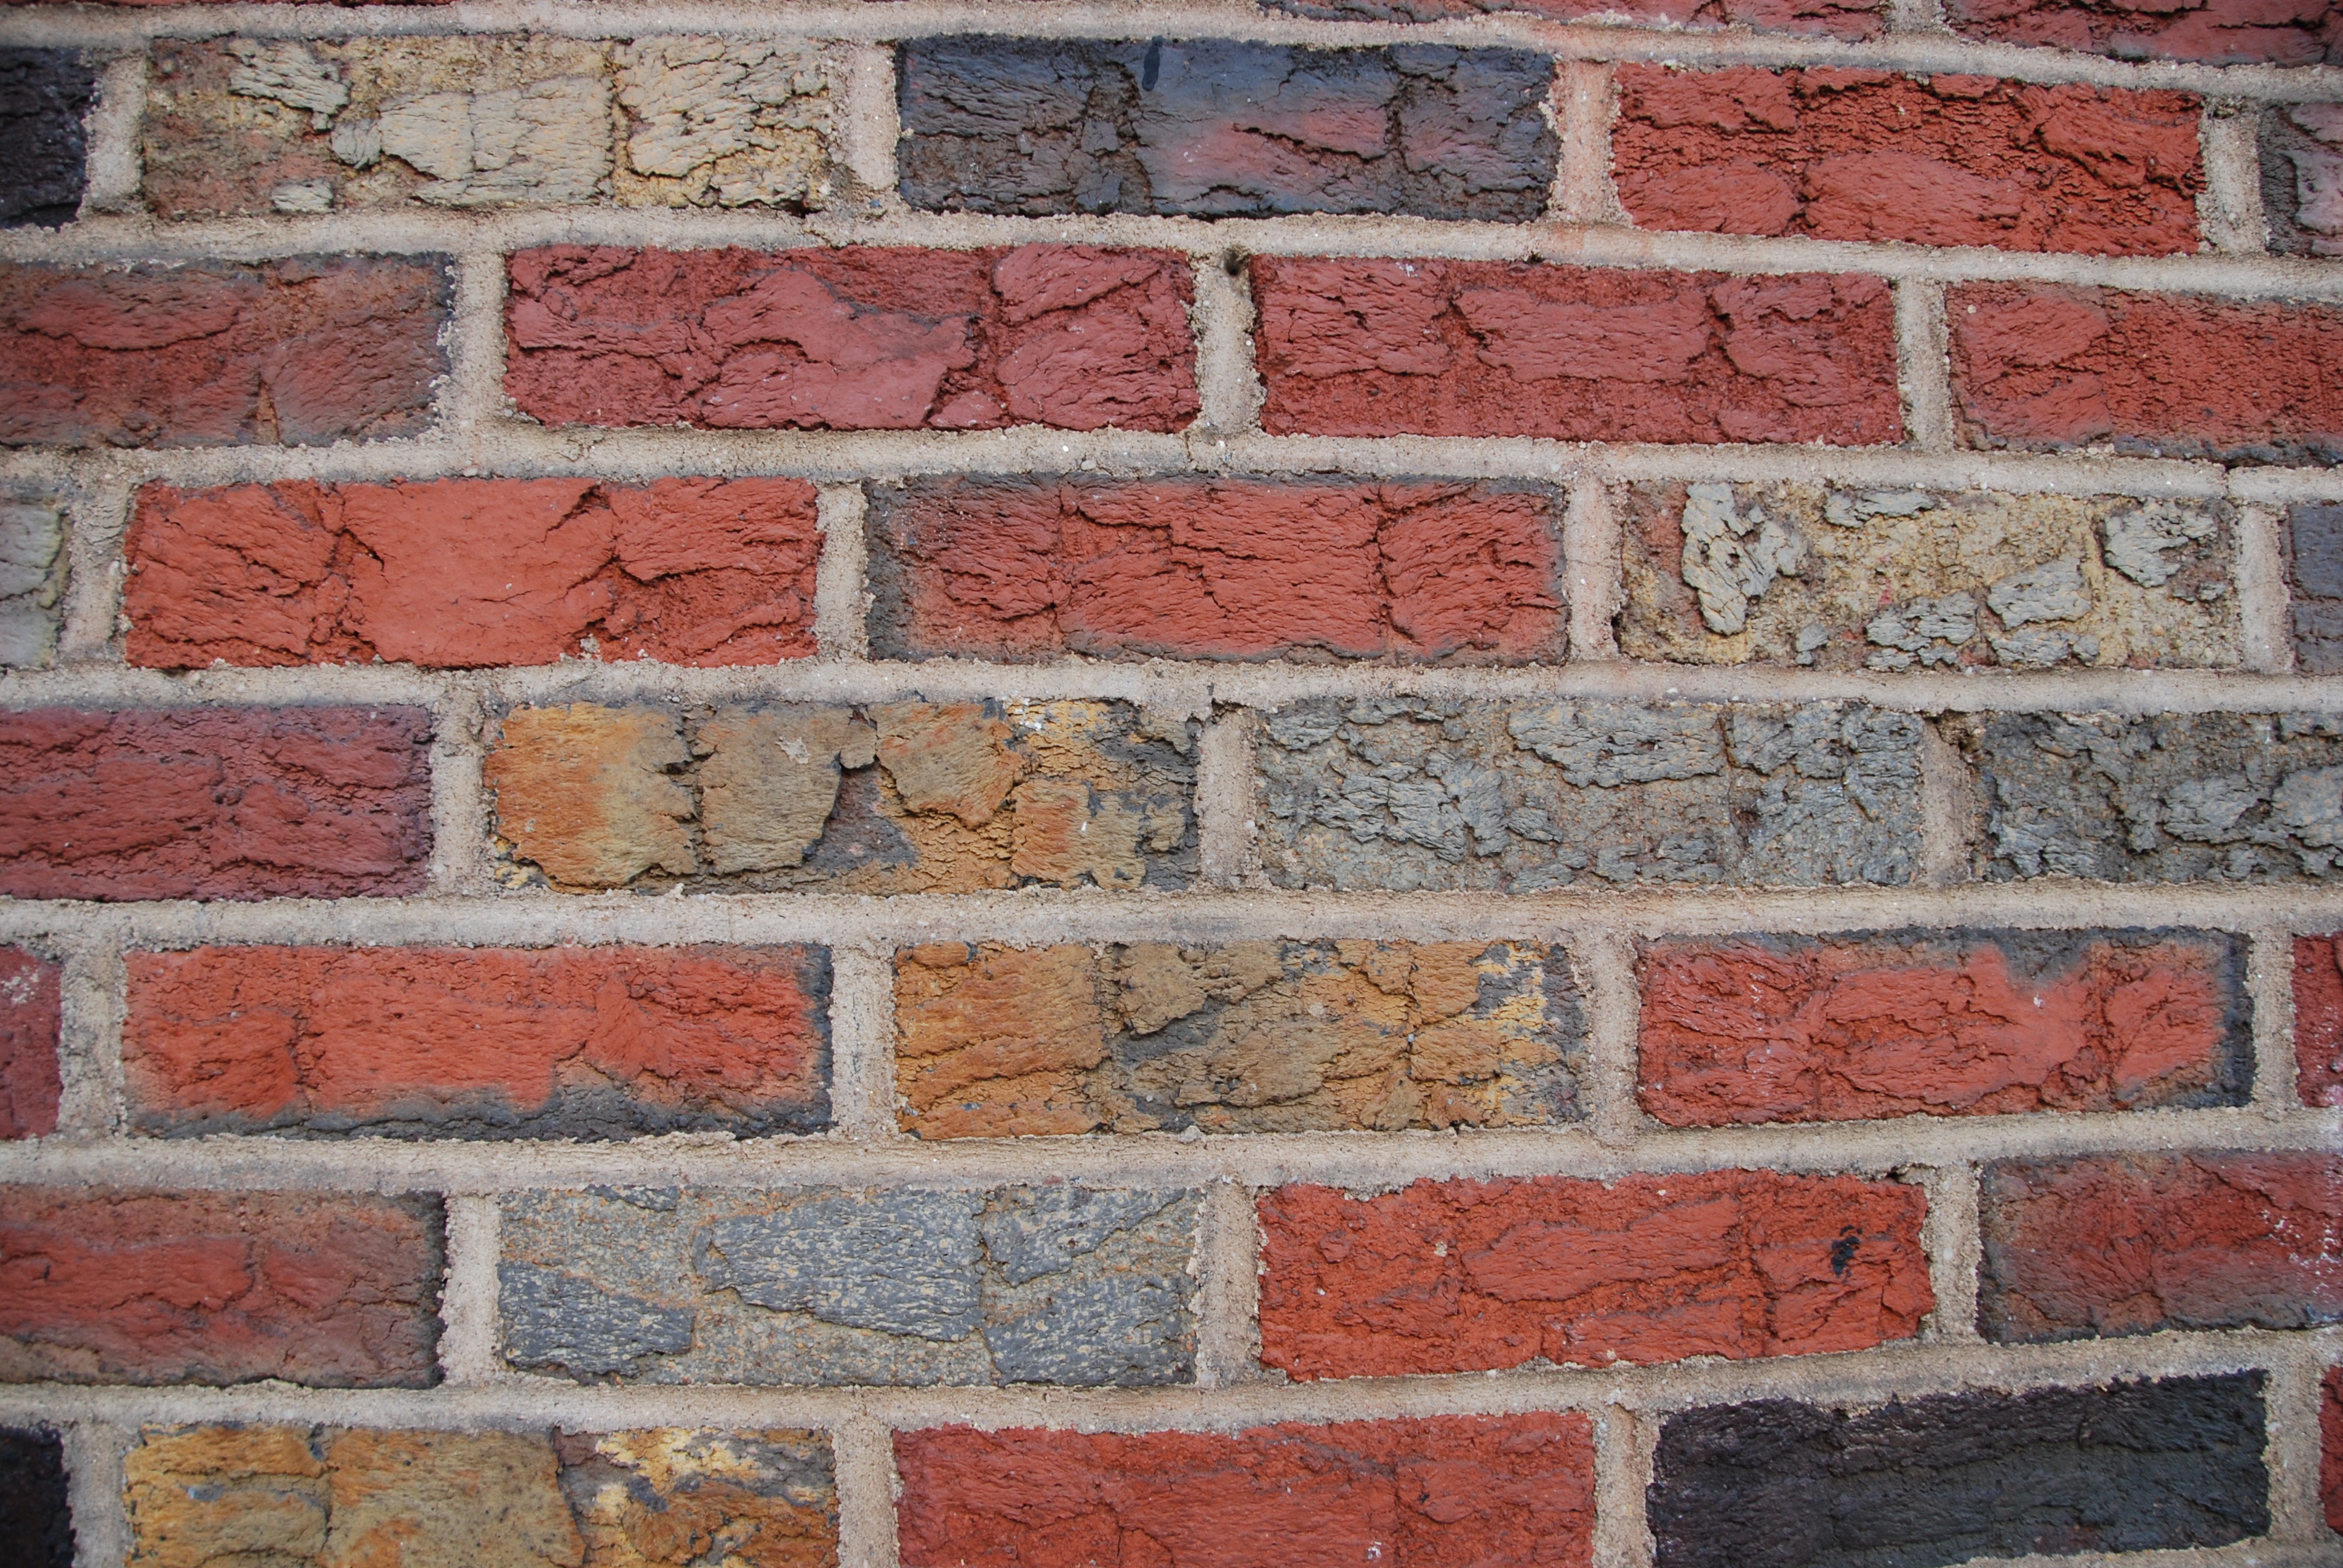
floor, wall, red, stone wall, brick, material, brick wall, bricks, brickwork